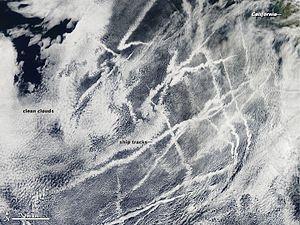
Une traînée de condensation de navire est un nuage qui se forme autour de la fumée libérée dans la troposphère par les navires en mer. Les molécules de vapeur d'eau condensent autour des minuscules particules du gaz d'échappement et servent de noyau de condensation. À mesure que la condensation s'intensifie, le nuage devient visible comme une longue traînée étroite s'alignant dans la direction du vent moyen de la couche où il se forme.